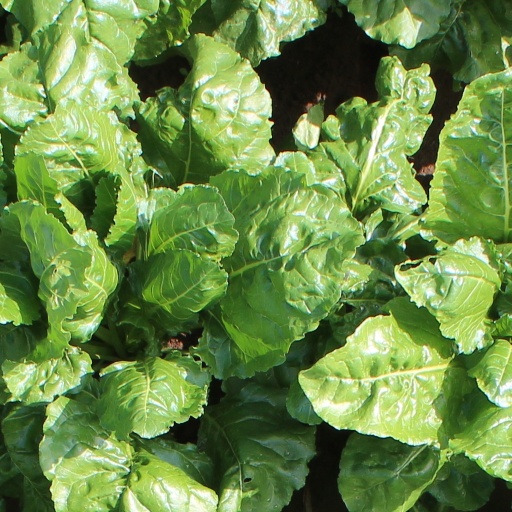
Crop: sugar beet